Casualties of the September 11 attacks

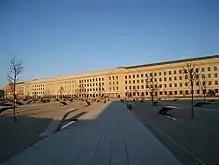
The Pentagon Memorial honoring the victims of the 9/11 terrorist attack on the Pentagon

There has never been an official identification of who any of the specific people were that were filmed or photographed falling from the towers, including the person whose picture became known as "The Falling Man". The collapse of the towers before their remains could be removed from the scene made it impossible to determine which of the remains had been from people who fell and which had been killed in the collapse; a spokeswoman for the New York Medical Examiner's Office pointed out that their bodies were in far too similar a state to those who were crushed in the collapse to distinguish them. In seeking to determine where conditions were most dire and in particular which floors the fires were at their most intense, NIST analyzed video footage and photographs of people jumping or falling. Although they recorded 105 victims between each tower, they report that this figure likely understates the true number of those who died in this manner; "USA Today" suggested that the number of victims from the North Tower was somewhere in the two hundreds. The sight and sound of these individuals falling from the towers, then "smashing like eggs on the ground" horrified and traumatized many witnesses. The death certificates of those who fell state the cause of death was "blunt trauma" due to homicide.